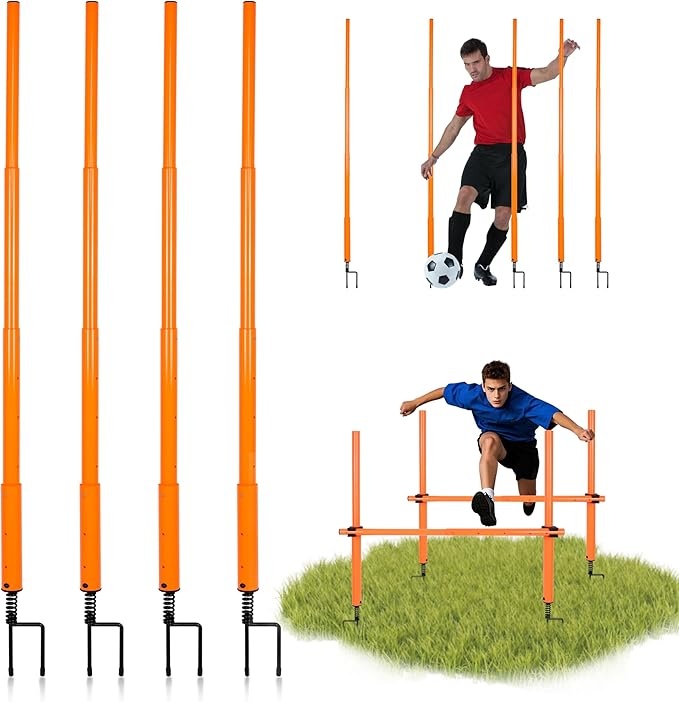
Hikeen Telescopic Length Soccer Poles Fixed & Collapsible Options Agility Training Hurdles and Football Obstacle for Teenager Soccer Training Outdoor Sports Speed Training Equipment
Brand: Hikeen
About This ⚽ONE POLE FOR TWO PURPOSES, MORE EFFICIENT TRAINING: Whether it is Long Pole Obstacle Training or Hurdle Agility Training, one pole can easily handle it, meet a variety of training needs, and improve training efficiency. FREE HEIGHT ADJUSTMENT, MORE FLEXIBLE TRAINING: The football training pole adopts a segmented adjustable design. Through different card hole combinations, the obstacle height can be easily adjusted to adapt to different training intensities and goals, making training more challenging and interesting. 👊SOLID INSERTION, SAFER DYNAMIC TRAINING: The soccer training pole is equipped with solid metal ground nails and a unique spring design to ensure that the training pole is firmly inserted into the ground. Gently shaking can achieve the dynamic obstacle effect, which is safe and reliable, and training is more assured. 🏋️ COMPREHENSIVELY IMPROVE PHYSICAL ABILITY, SUITABLE FOR ALL AGES: Agility poles not only help enhance body control and agility, but also effectively improve coordination and balance. It is suitable for all ages and helps you break through yourself and challenge your limits. 🛠️ WORRY-FREE AFTER-SALES, FULL GUARANTEE: We provide thoughtful after-sales service. No matter what problems you encounter in the use of the product, we will solve it for you as soon as possible to ensure that your training experience is always smooth and worry-free.
Category: Sporting Goods > Athletics > Soccer > Soccer Training Aids > Soccer Agility Poles